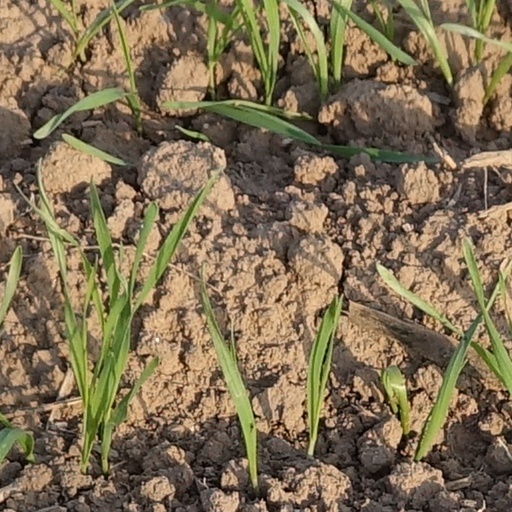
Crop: wheat